Penang Free School

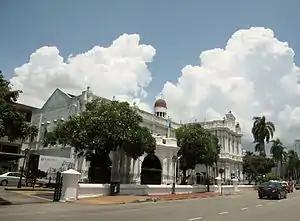
The Penang State Museum at Farquhar Street in the city centre once housed Penang Free School.

By the 1890s, as the school building became overcrowded, a tender was called for the construction of a new wing. The new wing, funded mainly by Chinese philanthropists such as Chung Keng Quee, was completed in 1896. Another wing was also built in 1906. In addition, English was made the standard medium of instruction within the school.